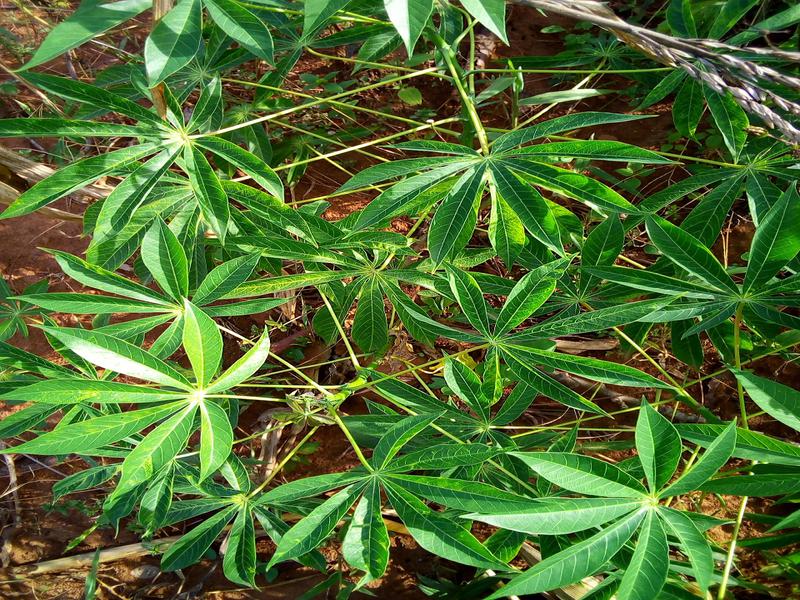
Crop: cassava
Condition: mosaic_disease